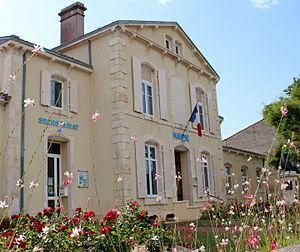
Mairie
Sainte-Blandine est une commune déléguée d'Aigondigné et une ancienne commune du centre-ouest de la France située dans le département des Deux-Sèvres, en région Nouvelle-Aquitaine.